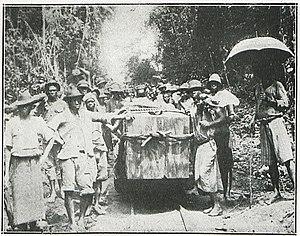
Cameroun - Bille d'Acaju sur wagon Decauville (Photo Agence econ. de Territories sous manaat - Cliche Agence generale des Colonies)